Ansar Dine

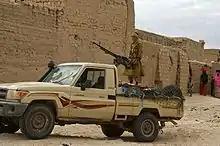
Ansar Dine jihadi technical in Timbuktu in 2012.

Ansar Dine had reportedly put together at least one convoy of 100 vehicles carrying soldiers equipped with small arms. There had also been rumors that fighters may have been able to obtain weapons from Libya's weapons depots after the fall of Muammar Gaddafi. The Ansar Dine arsenal also included anti aircraft weapons which can be mounted on pickup trucks.